Airlift (dredging device)

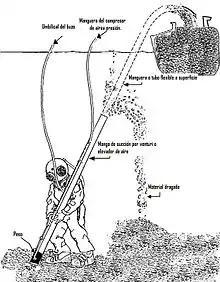
Airlift dredging

An airlift is device based on a pipe, used in nautical archaeology to suck small objects, sand and mud from the sea bed and to transport the resulting debris upwards and away from its source. It is a type of suction dredge. A water dredge or water eductor may be used for the same purpose.